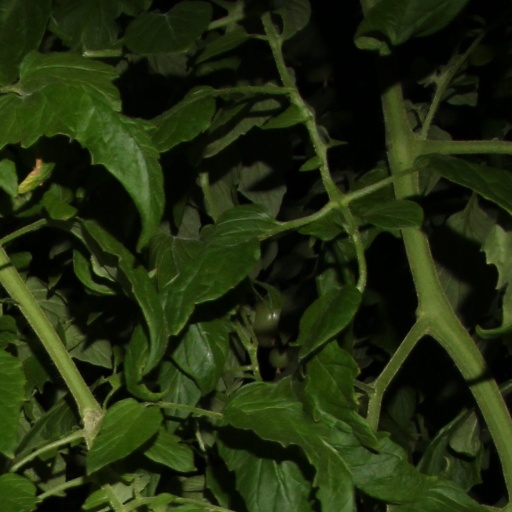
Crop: tomato